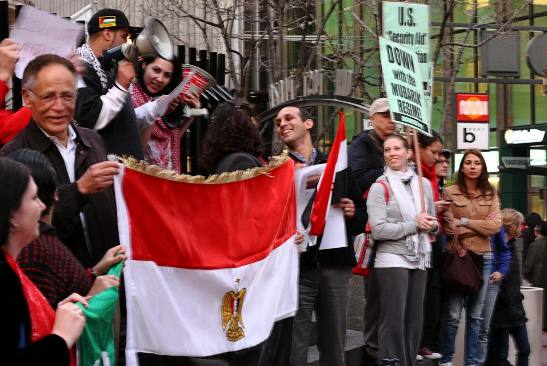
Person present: Yes